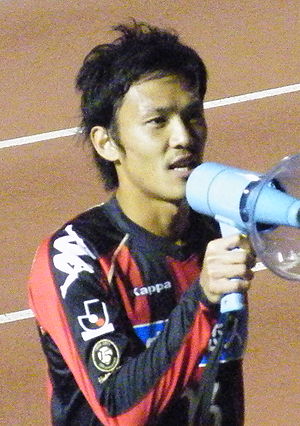
Shinya Uehara
Shinya Uehara er en japansk fodboldspiller, som spiller for den japanske fodboldklub FC Ryukyu.